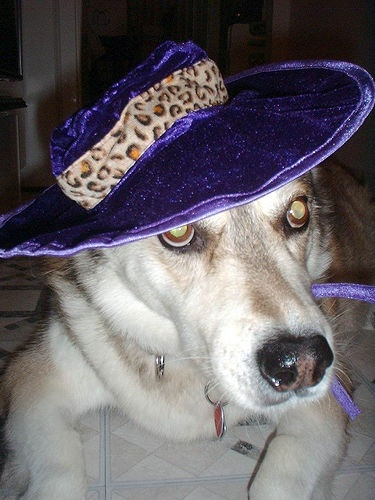
A large dog wearing a purple pimp hat.
A dog wearing a purple hat with leopard print accents
A white dog is wearing a purple hat
an image of a dog wearing a purple/leopard hat
There is a dog wearing a funny purple hat